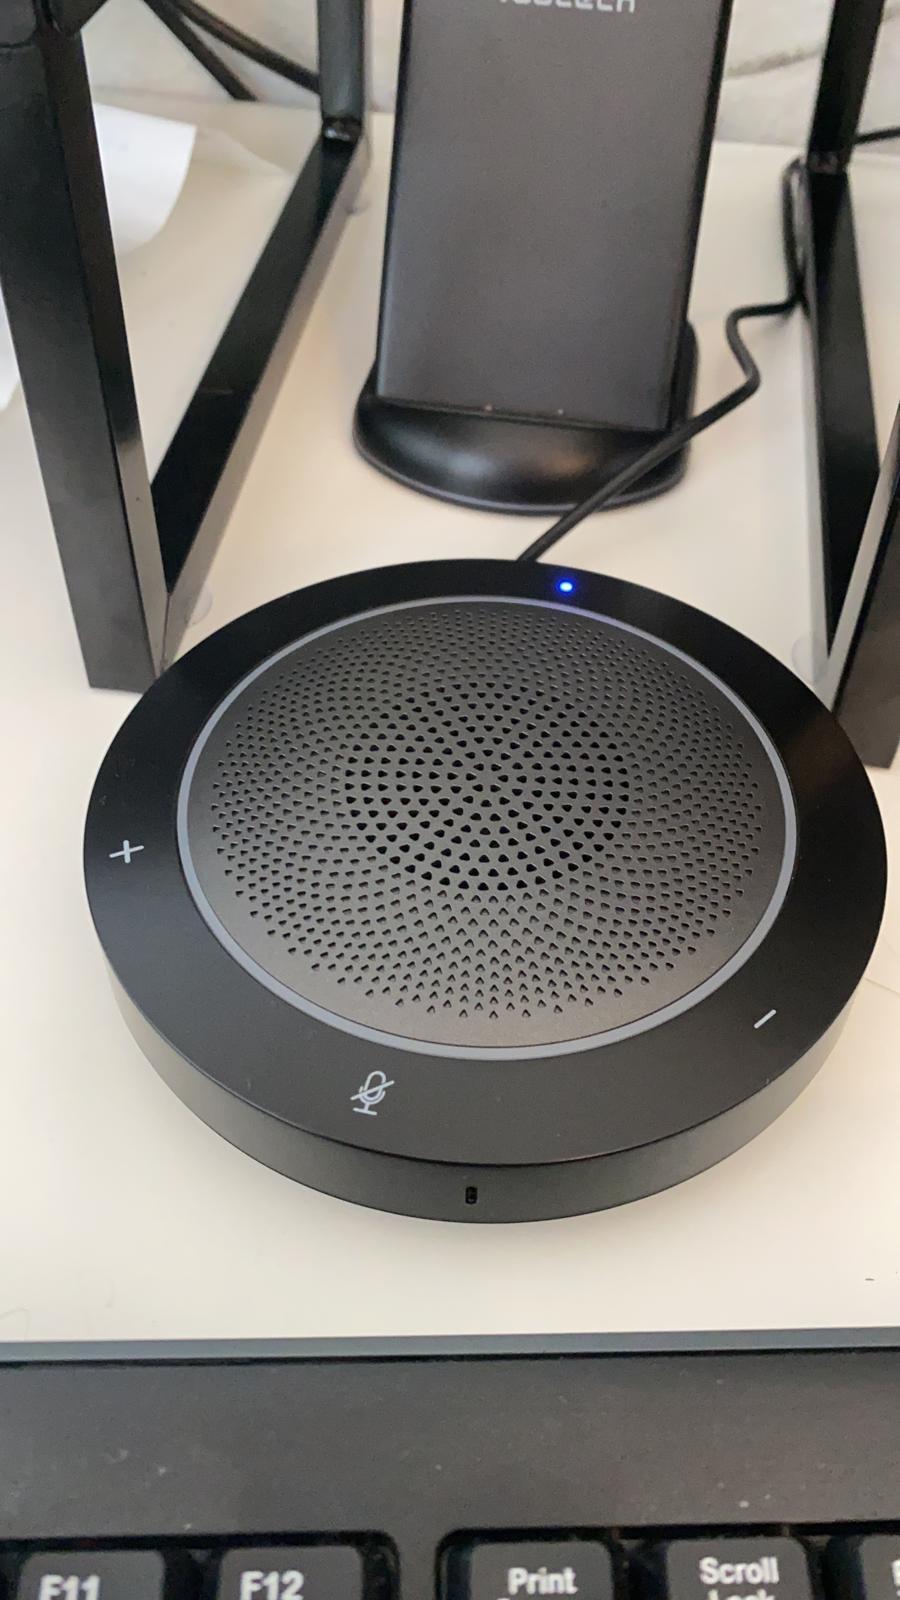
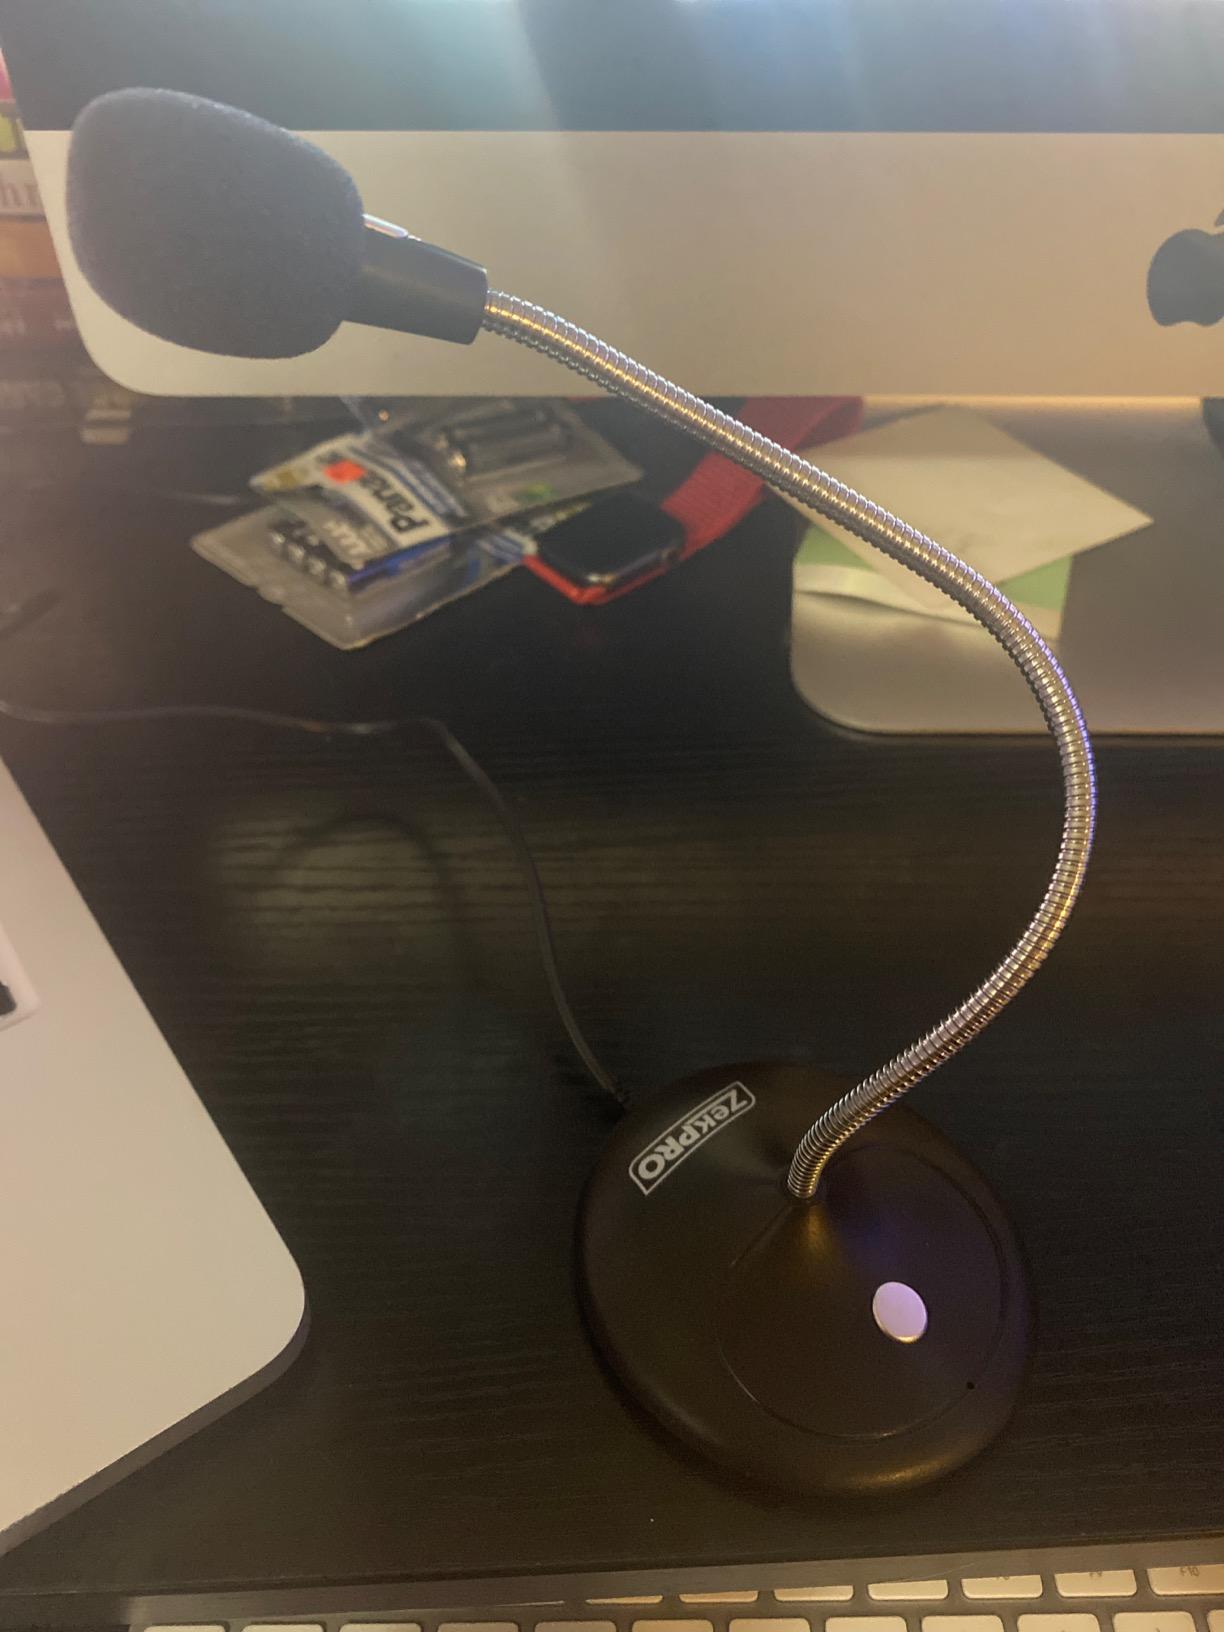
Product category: microphone
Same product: no